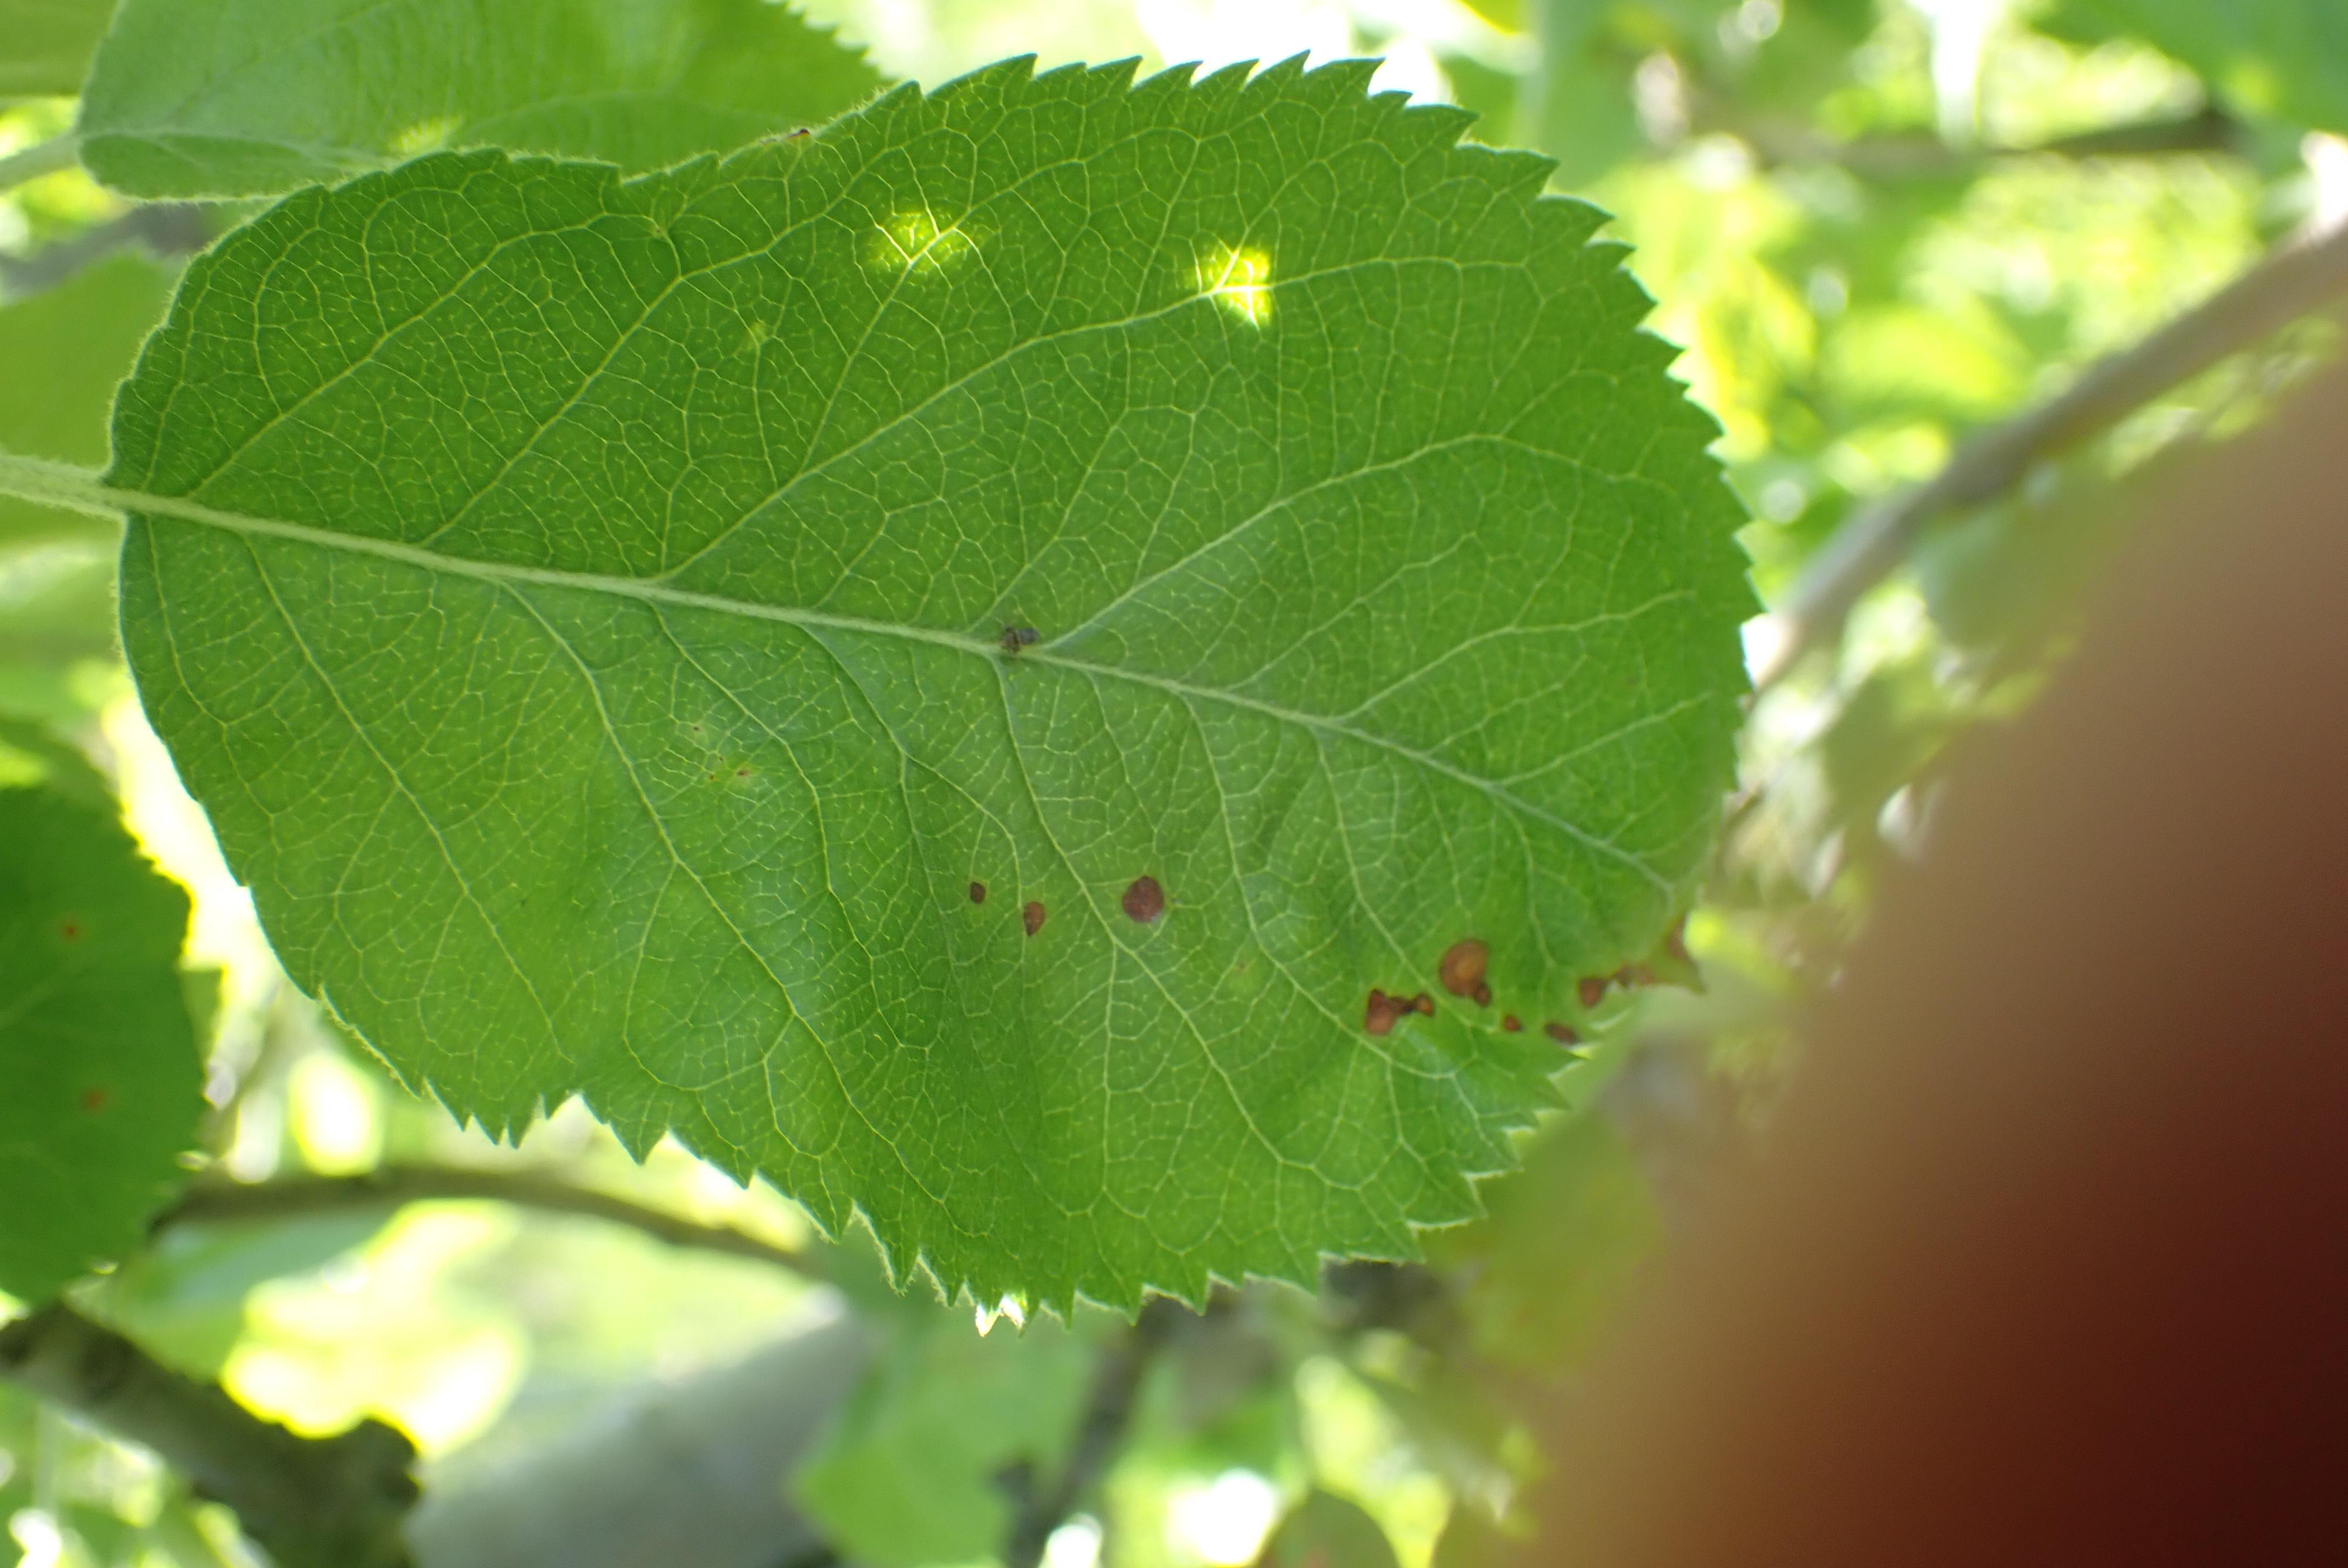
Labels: frog_eye_leaf_spot